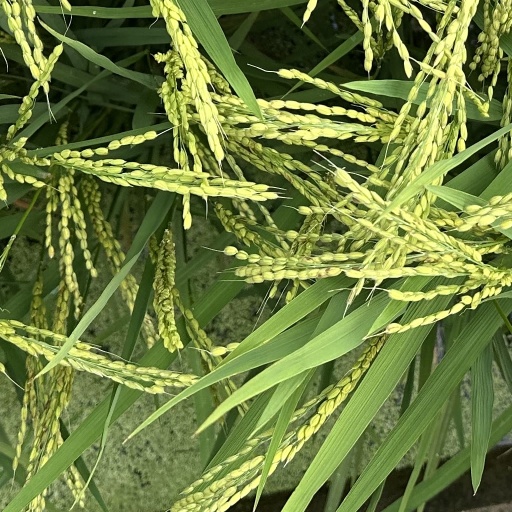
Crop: rice